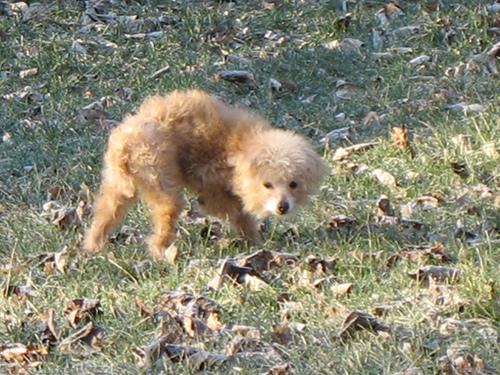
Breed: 2925-n000114-toy_poodle